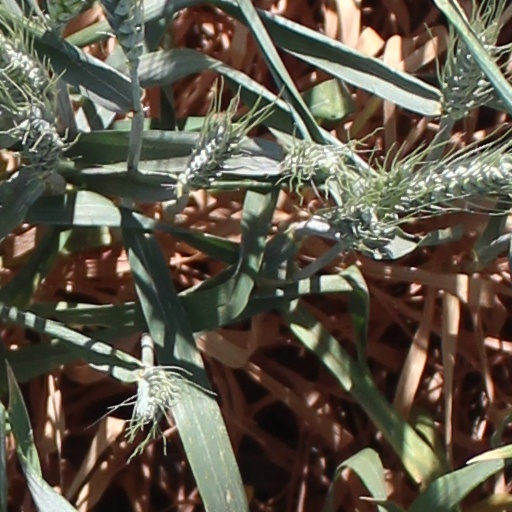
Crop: wheat